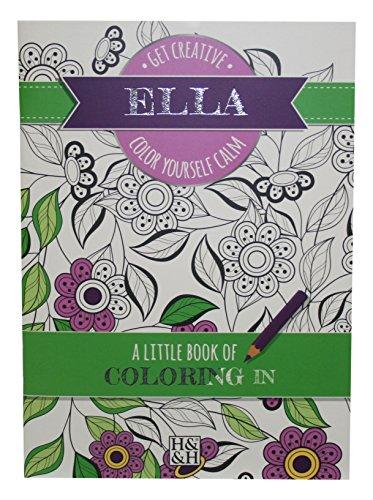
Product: Coloring Books Ella Drawing Book
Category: Toys & Games | Arts & Crafts
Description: Each picture pattern will become a masterpiece finished in a style that Mirrors the mood of the moment.
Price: $5.49
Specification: ProductDimensions:4.8x0.2x6.8inches|ItemWeight:1.76ounces|ShippingWeight:1.76ounces(Viewshippingratesandpolicies)|DomesticShipping:ItemcanbeshippedwithinU.S.|InternationalShipping:ThisitemcanbeshippedtoselectcountriesoutsideoftheU.S.LearnMore|ASIN:B01N3PW989|Itemmodelnumber:203000169|Manufacturerrecommendedage:3yearsandup